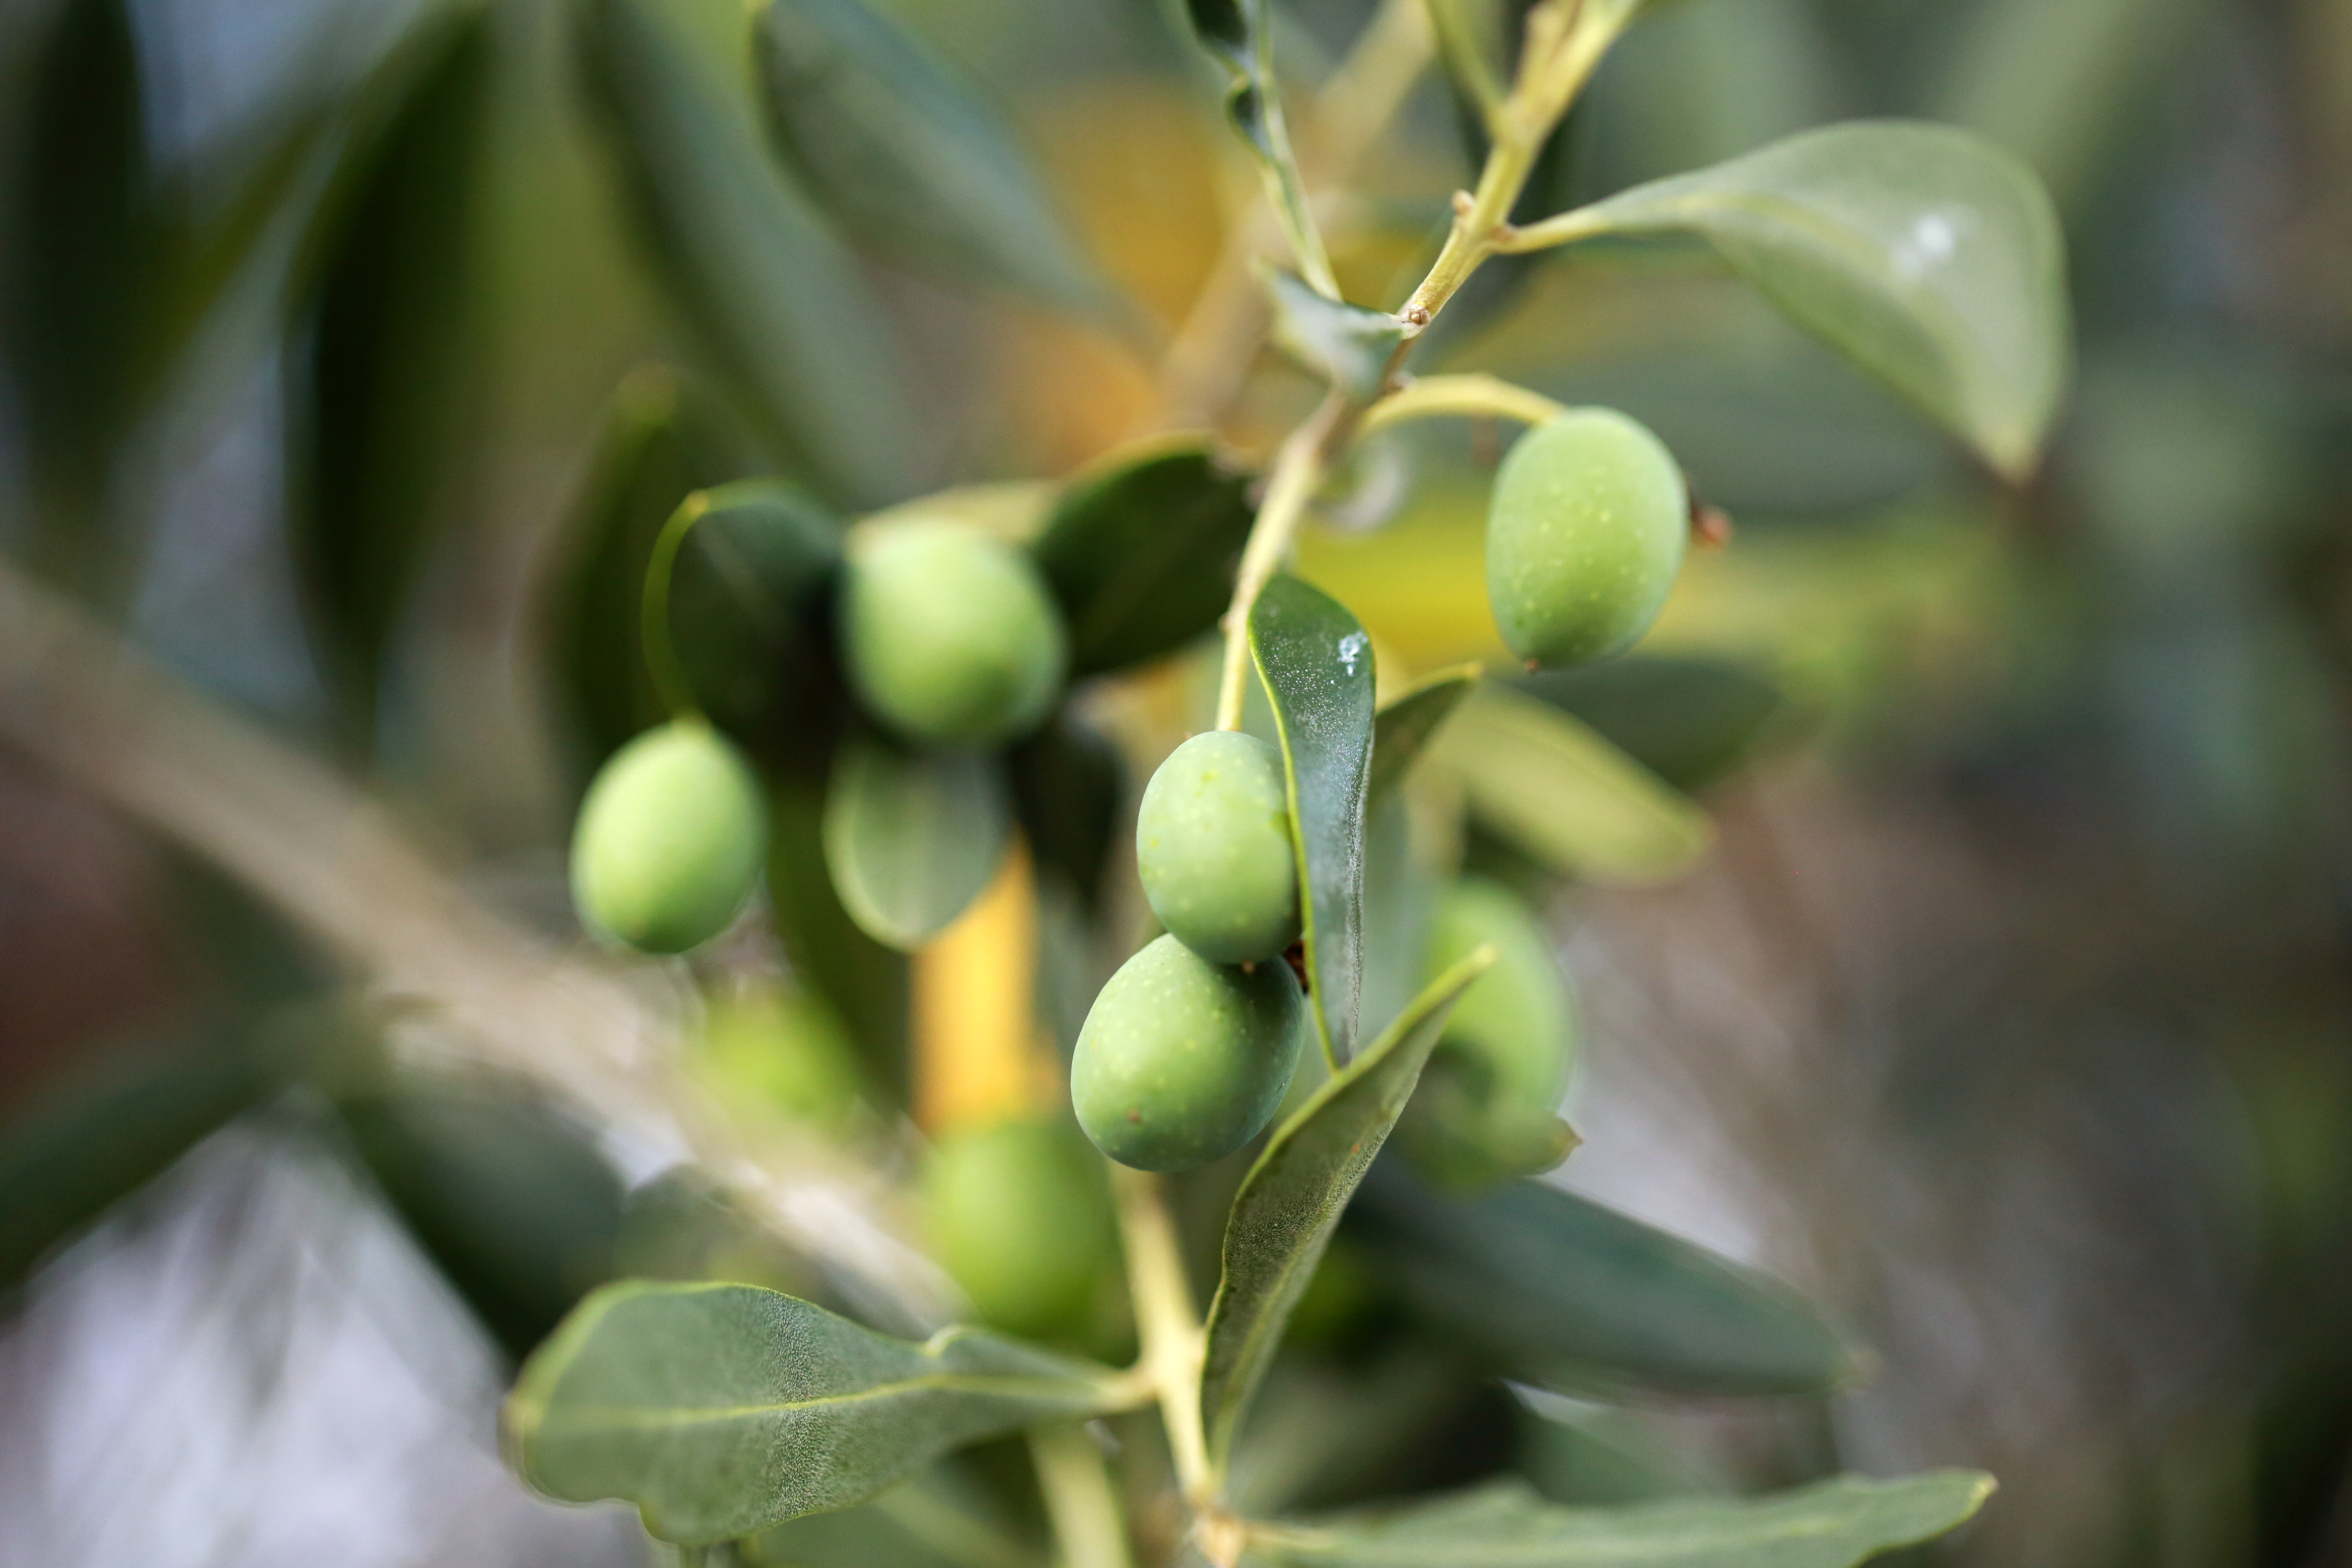
tree, outdoor, branch, plant, fruit, leaf, fall, flower, europe, food, green, produce, evergreen, botany, flora, trees, midi, shrub, fruits, herbst, automne, arbres, southfrance, sdfrankreich, zuidfrankrijk, production, rhnealpes, ardche, labeaume, exterieur, oliviers, cultures, ruoms, herfst, olivette, bud, citrus, macro photography, flowering plant, land plant